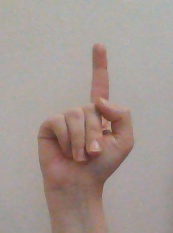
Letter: bb